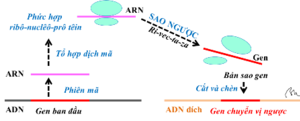
Représentation simplifiée du cycle d'un rétrotransposon.